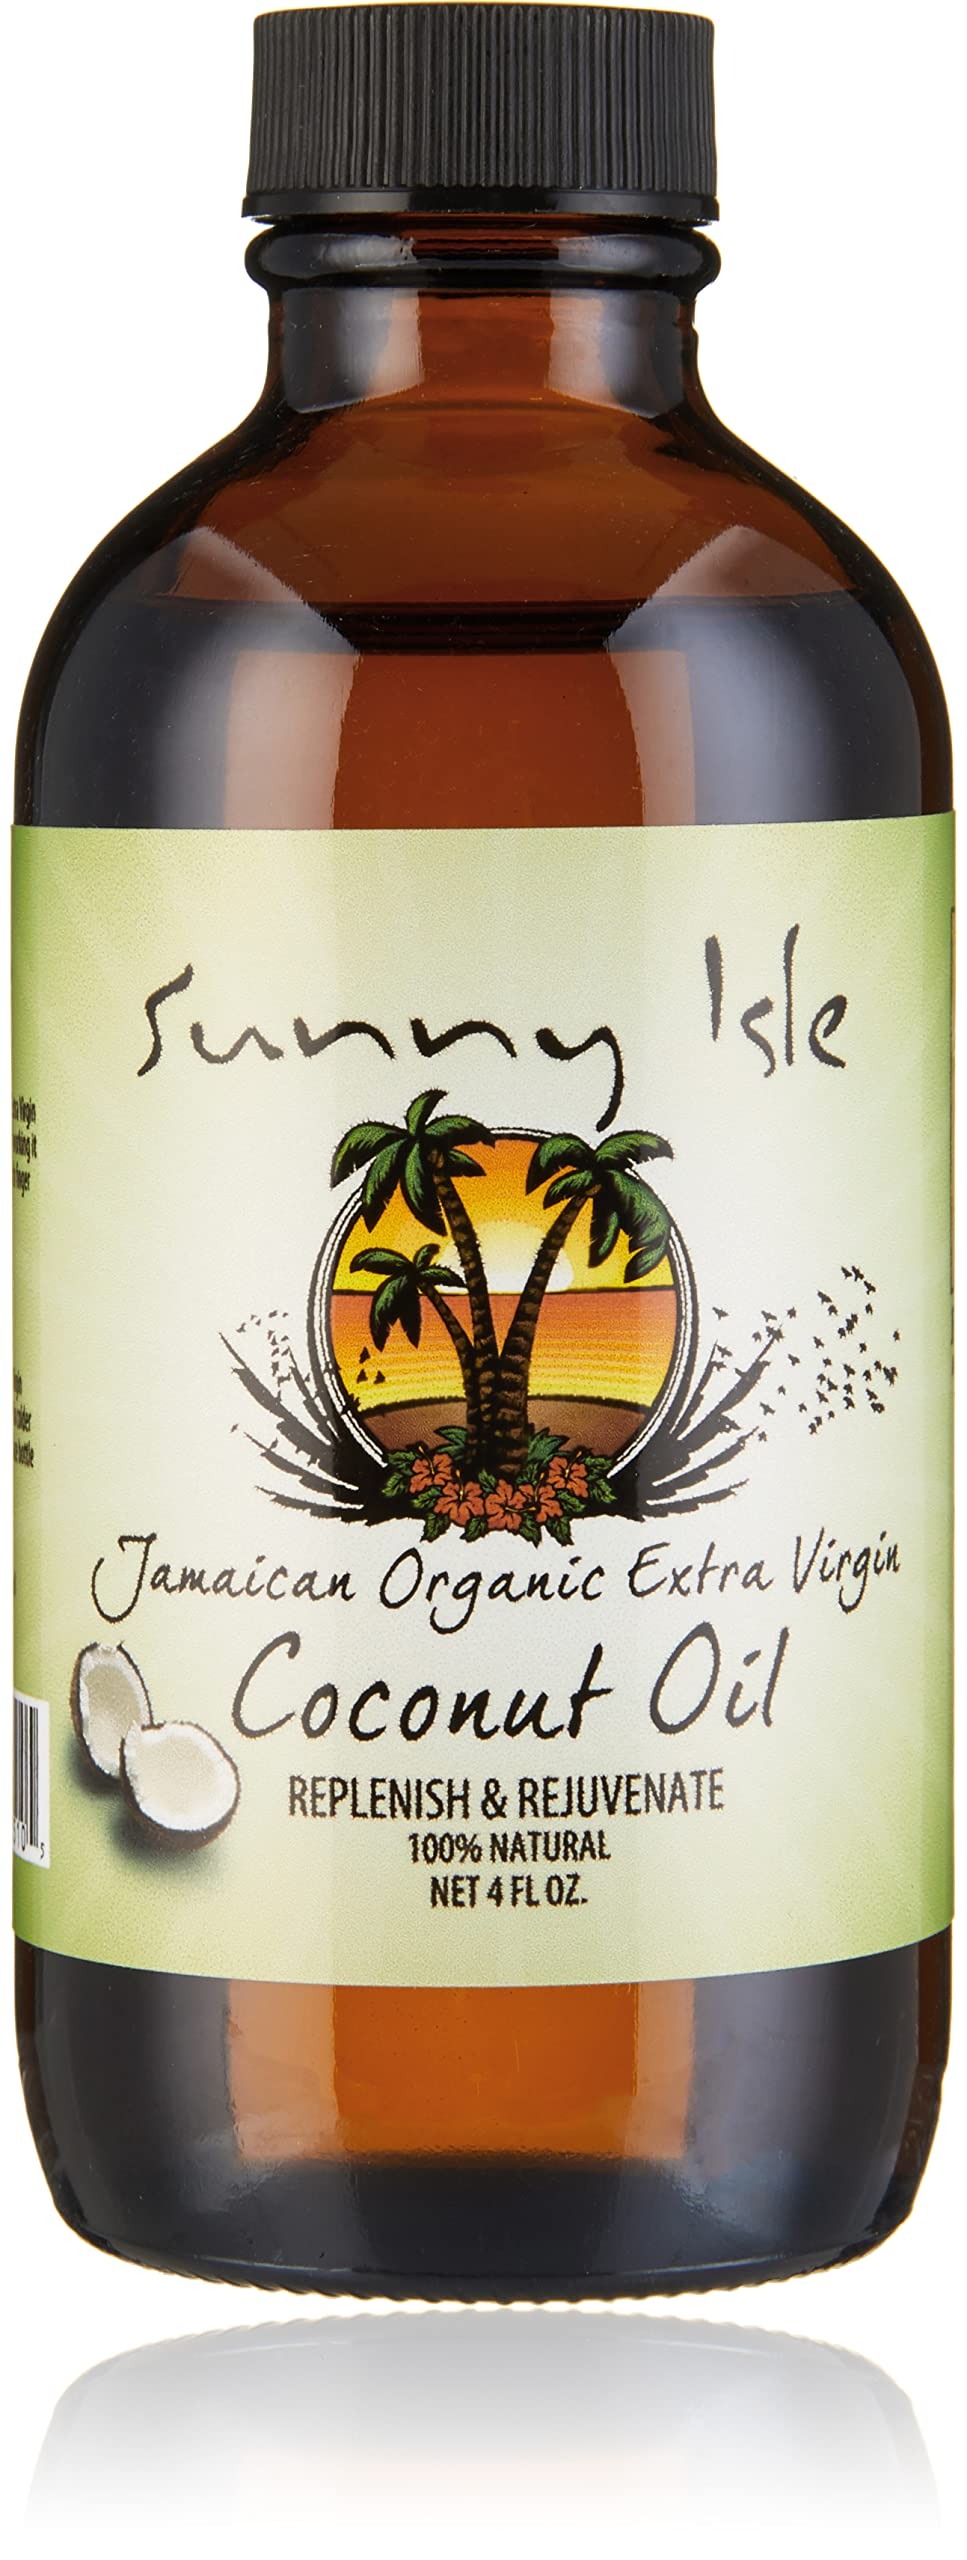
Item Name: Sunny Isle Jamaican Extra Virgin Coconut Oil, 4 Ounce
Bullet Point 1: This product is Manufactured in United States
Bullet Point 2: This Product is Easy to use
Bullet Point 3: Jamaican Extra Virgin Coconut Oil 4oz
Value: 4.0
Unit: Fl Oz

Price: 7.25